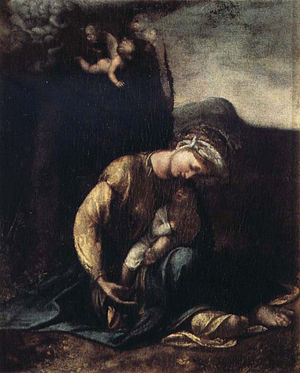
Correggio
Correggio, Zingarella, ca. 1516-1517
Antonio Allegri Correggio, kaldet Correggio var en italiensk maler.